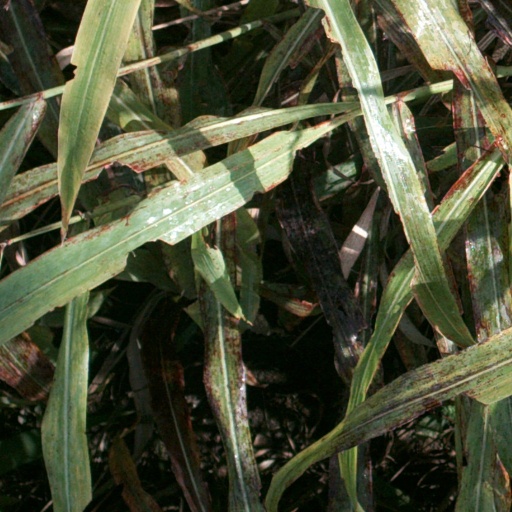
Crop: sorghum